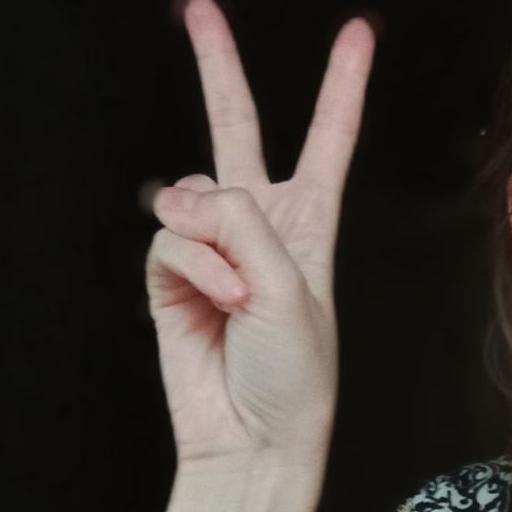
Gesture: peace